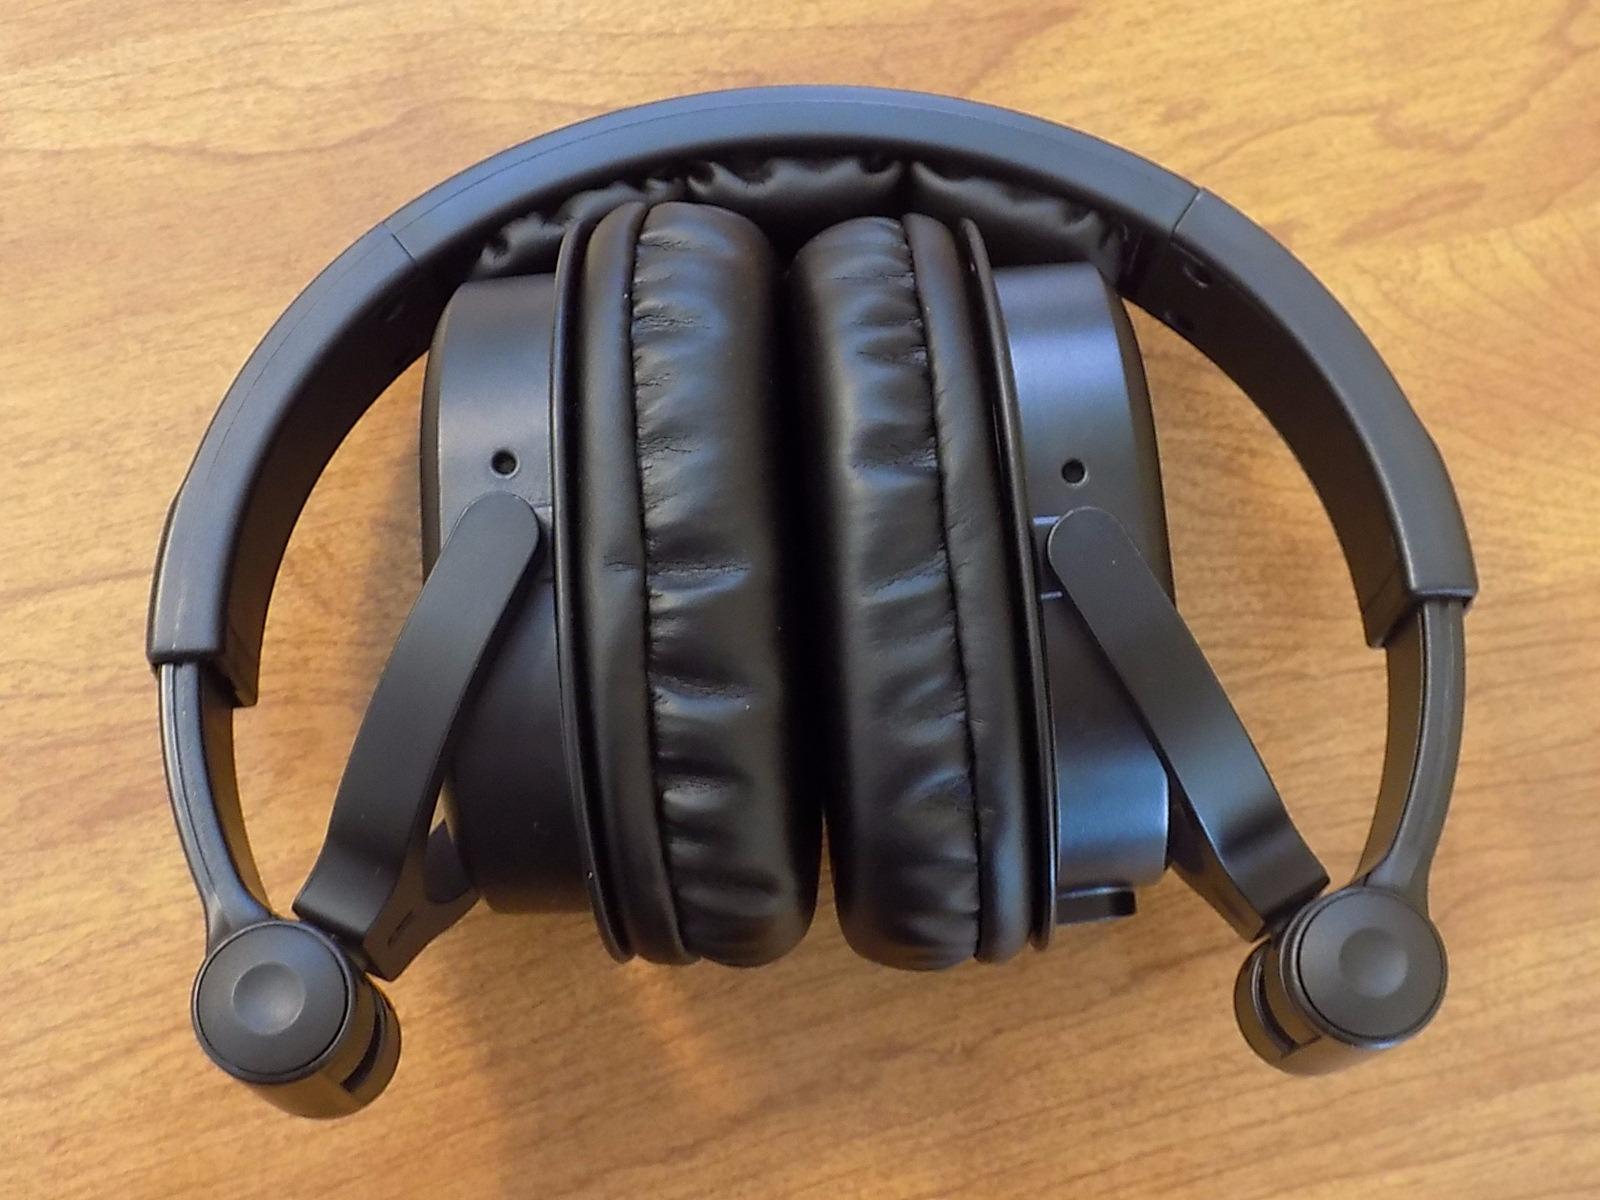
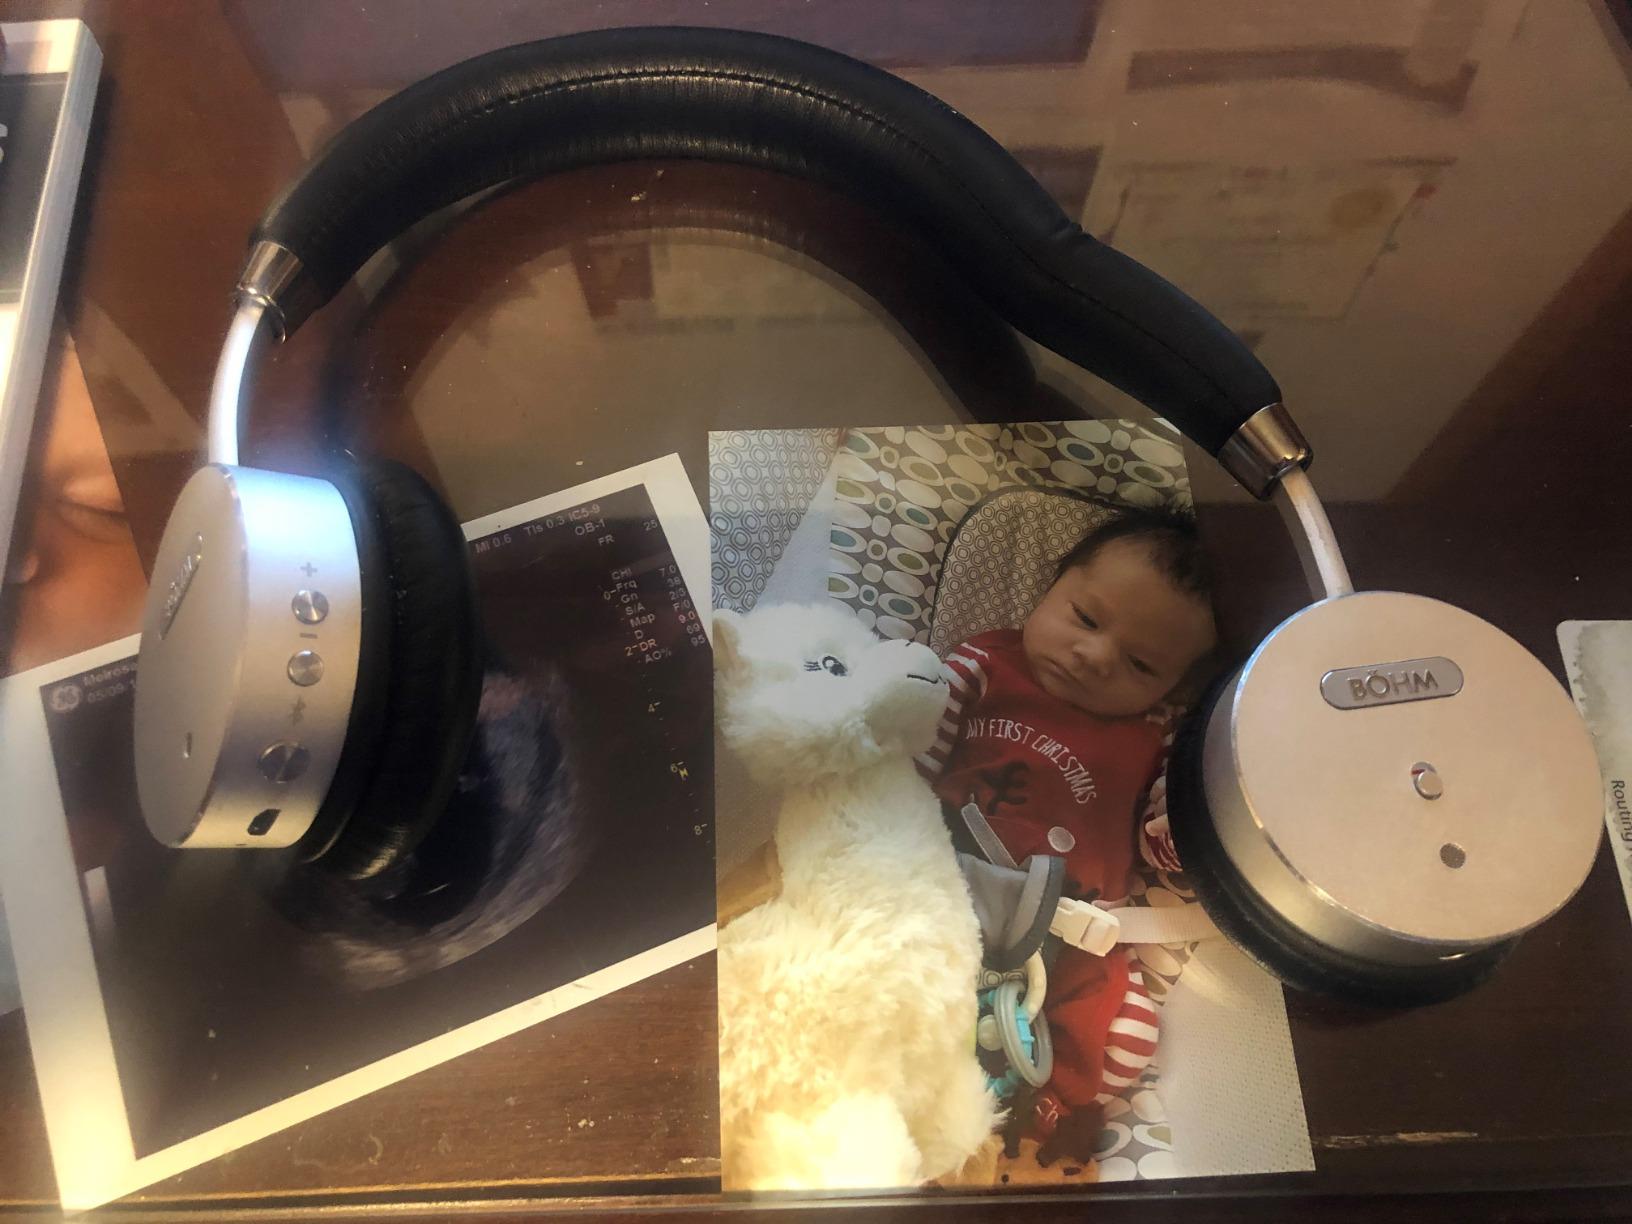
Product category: headphones
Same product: no